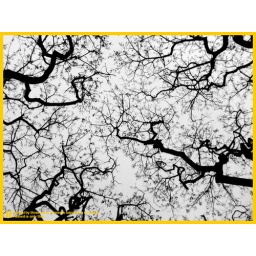
A road side tree from bottom, its Autumn season in Bangalore